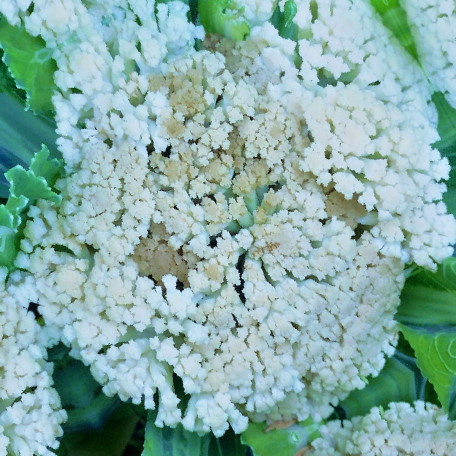
Label: Bacterial spot rot